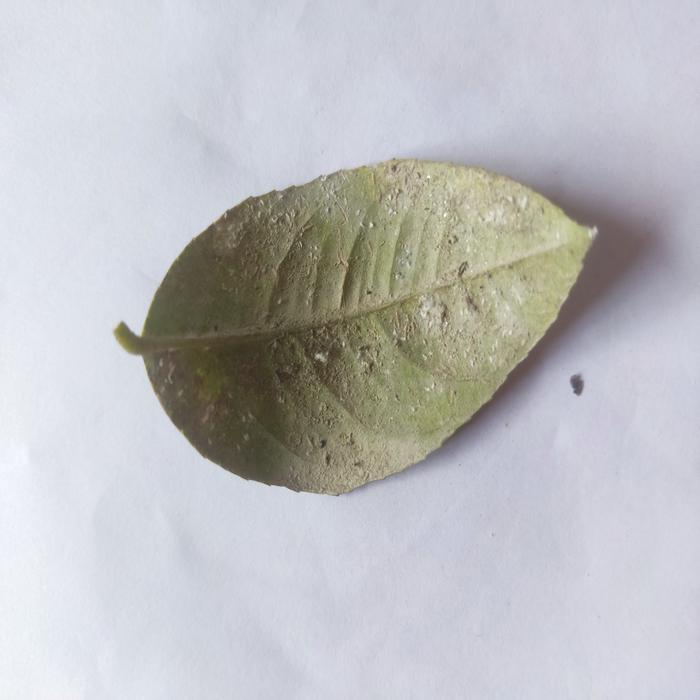
Crop: Lemon
Leaf condition: Sooty_Mold